Sopa de cacahuete
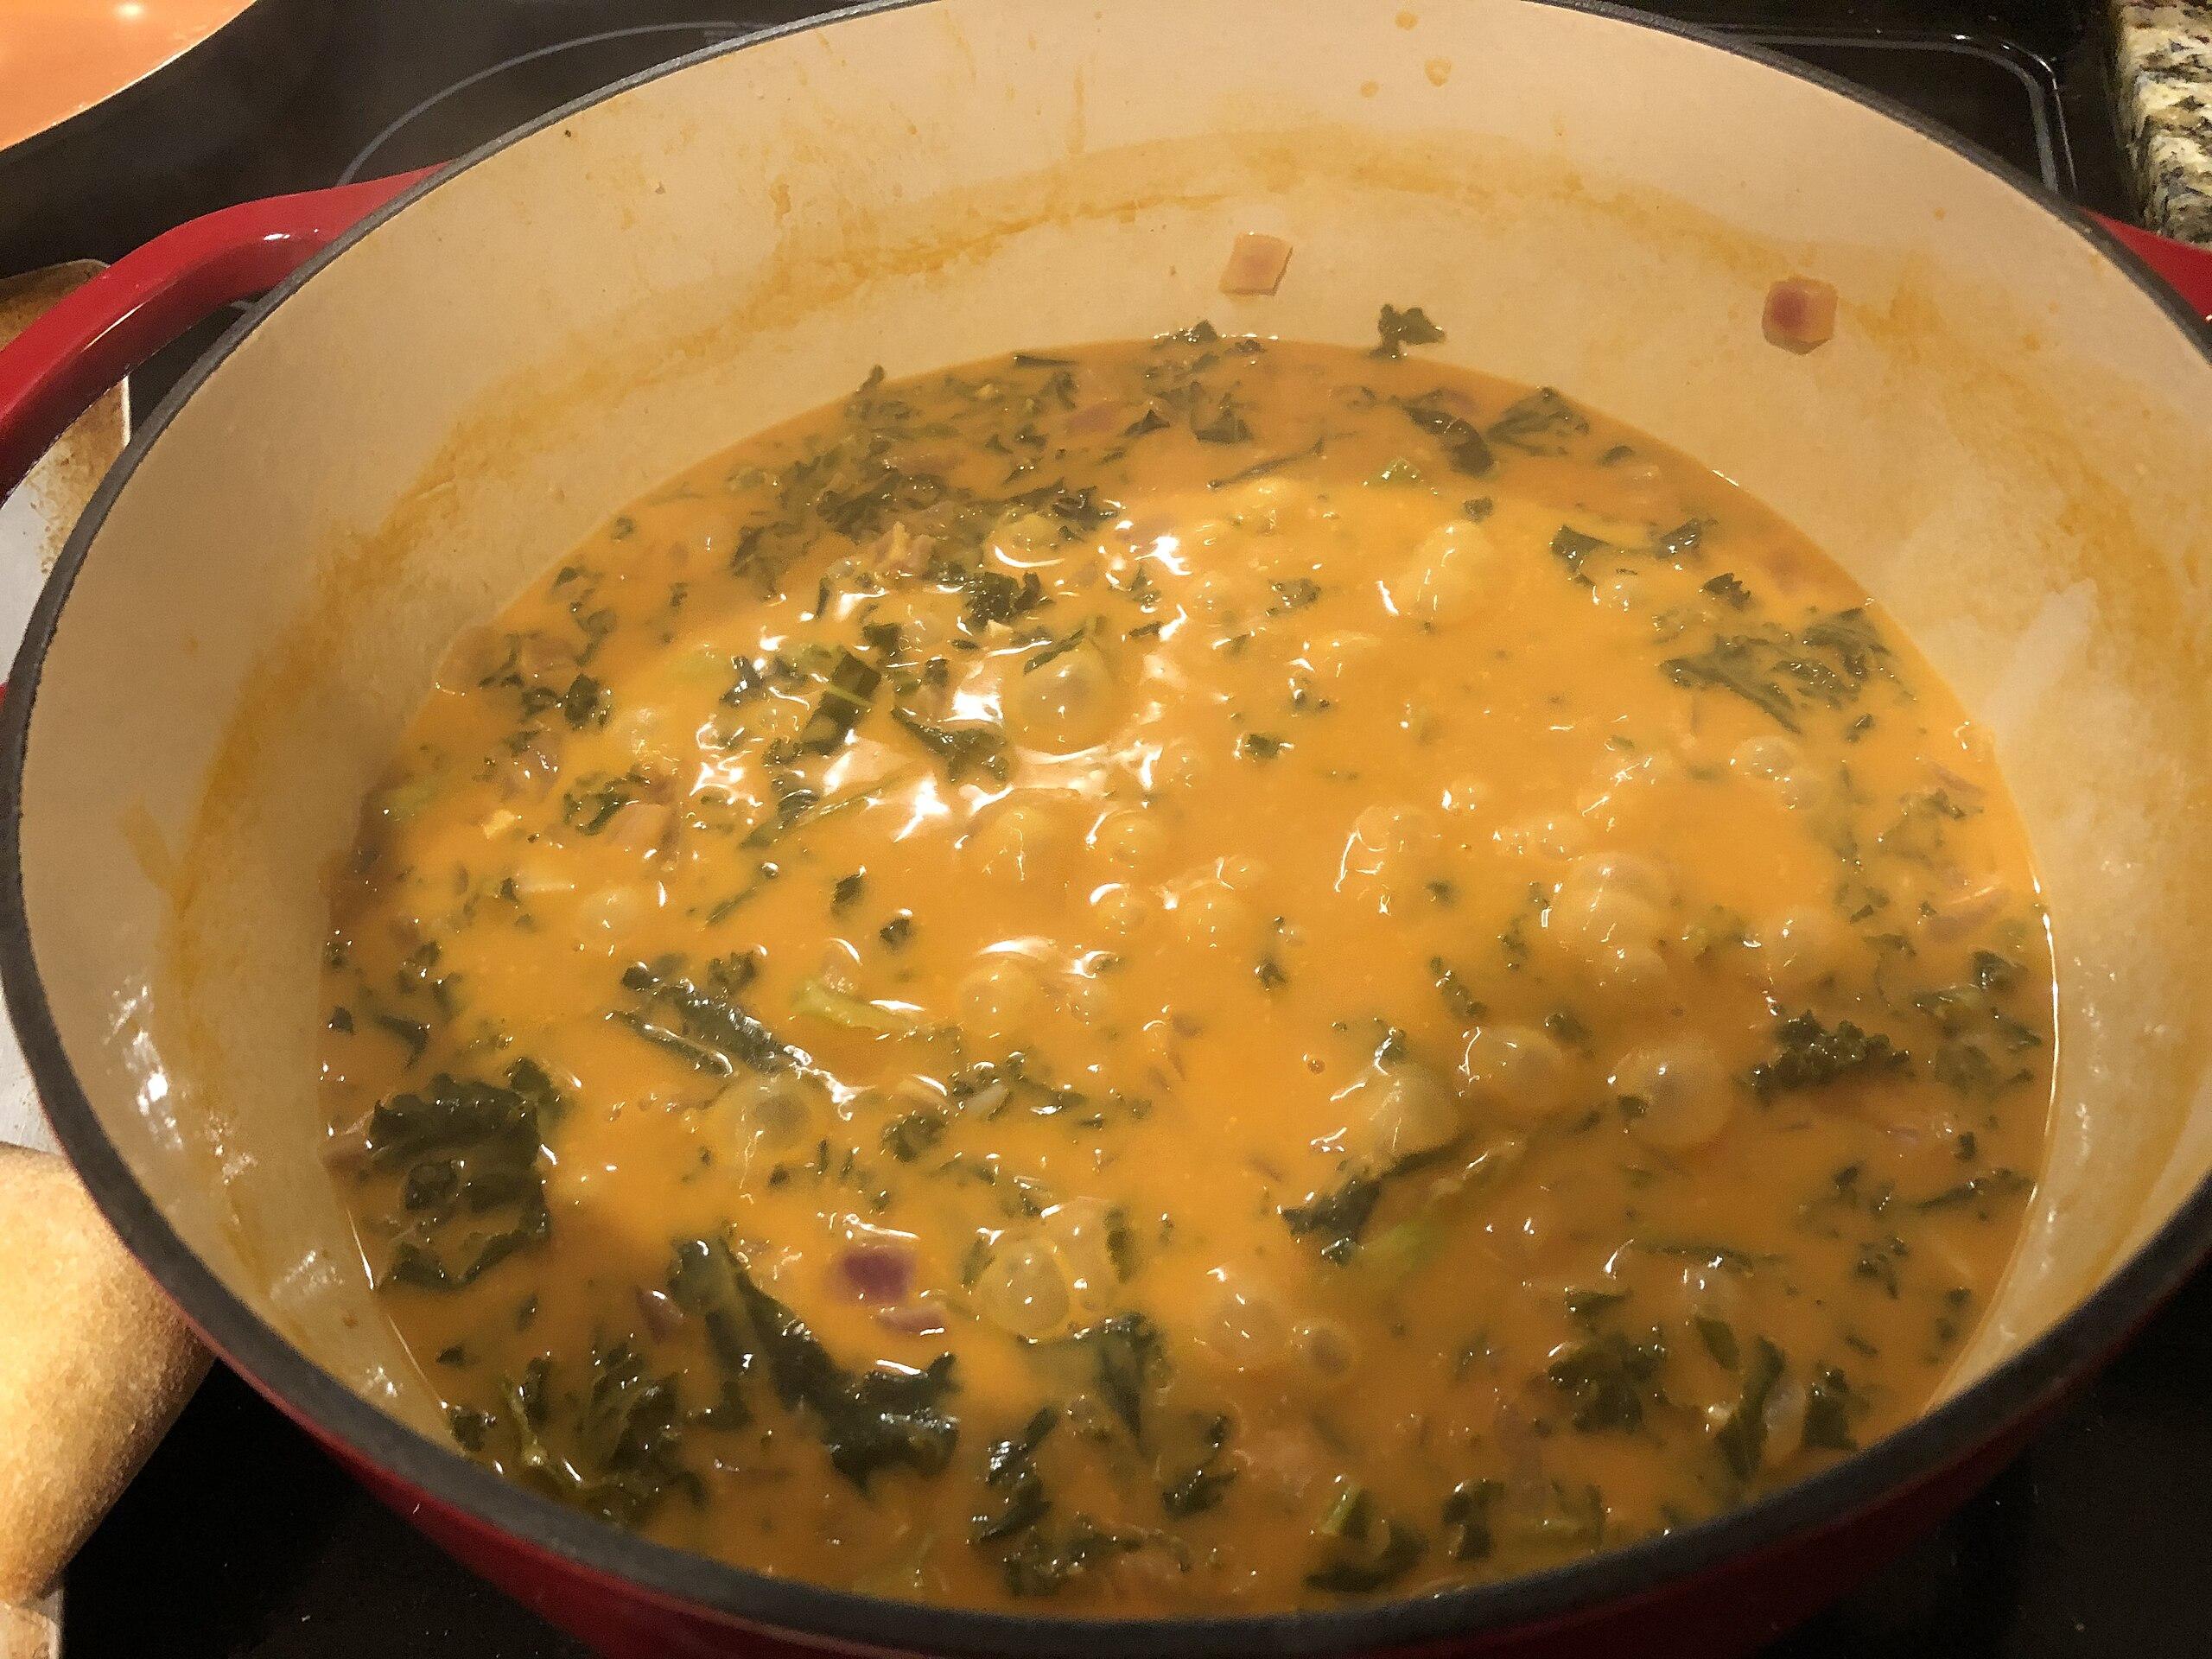
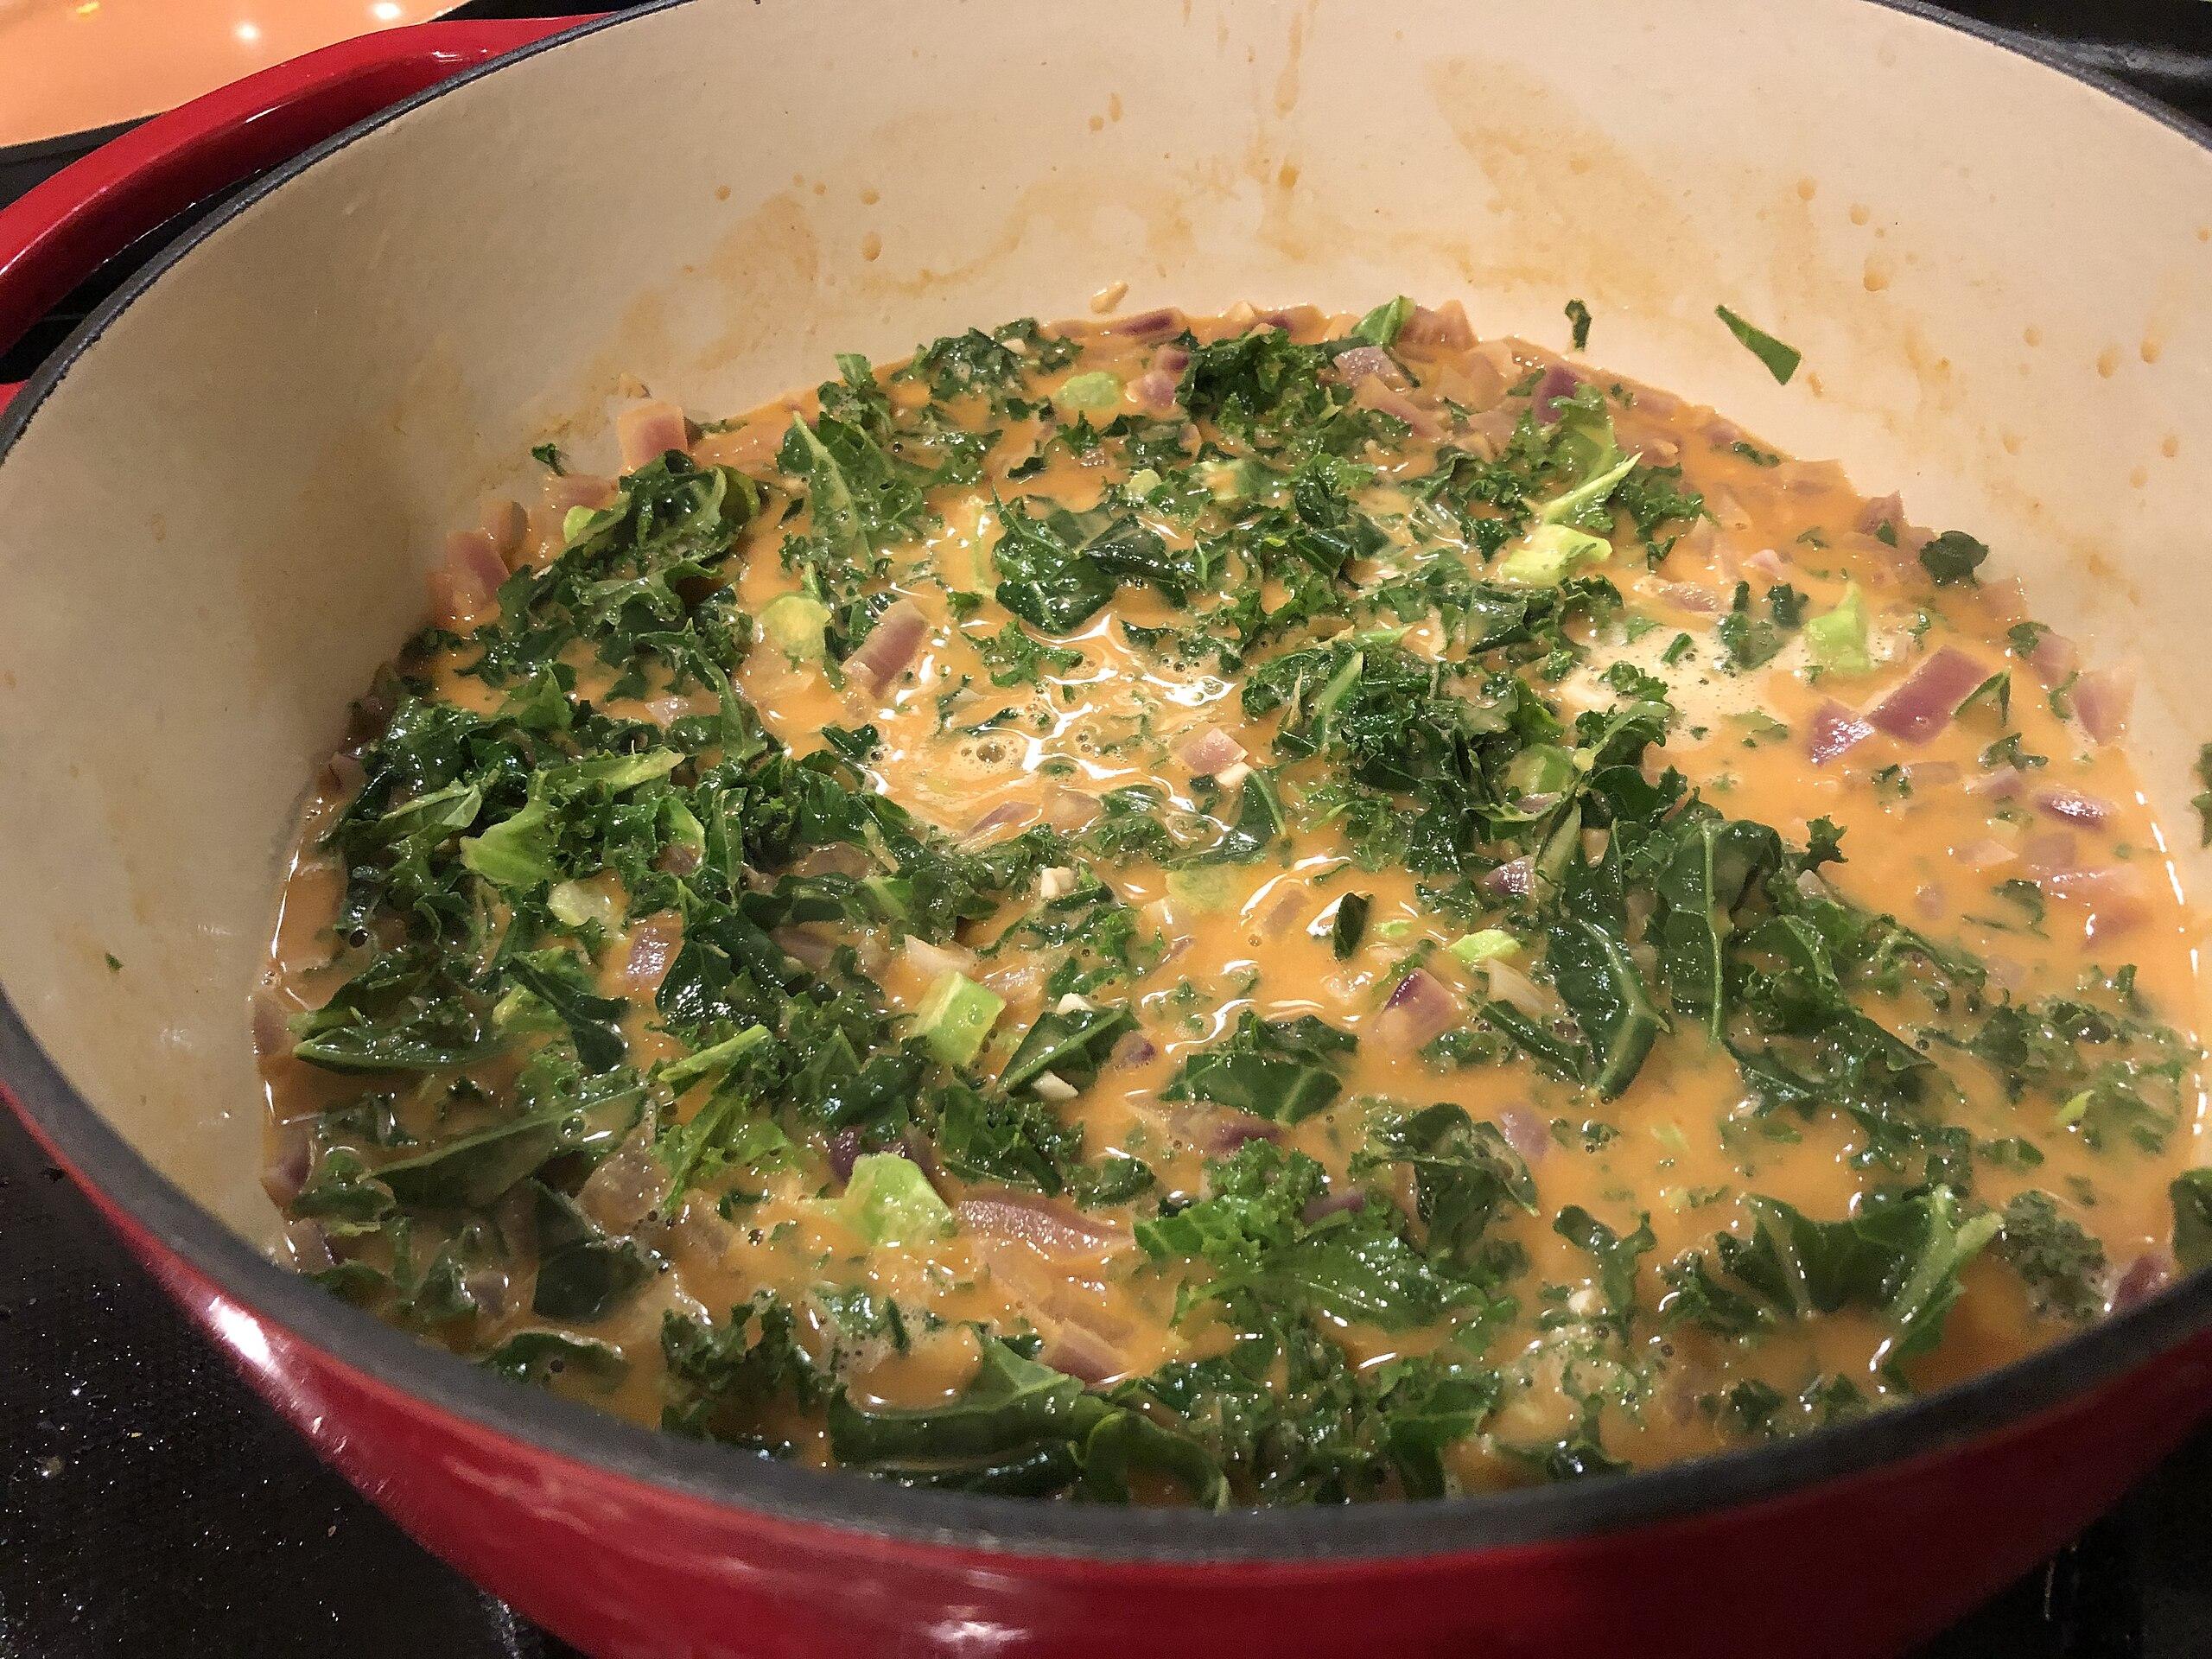
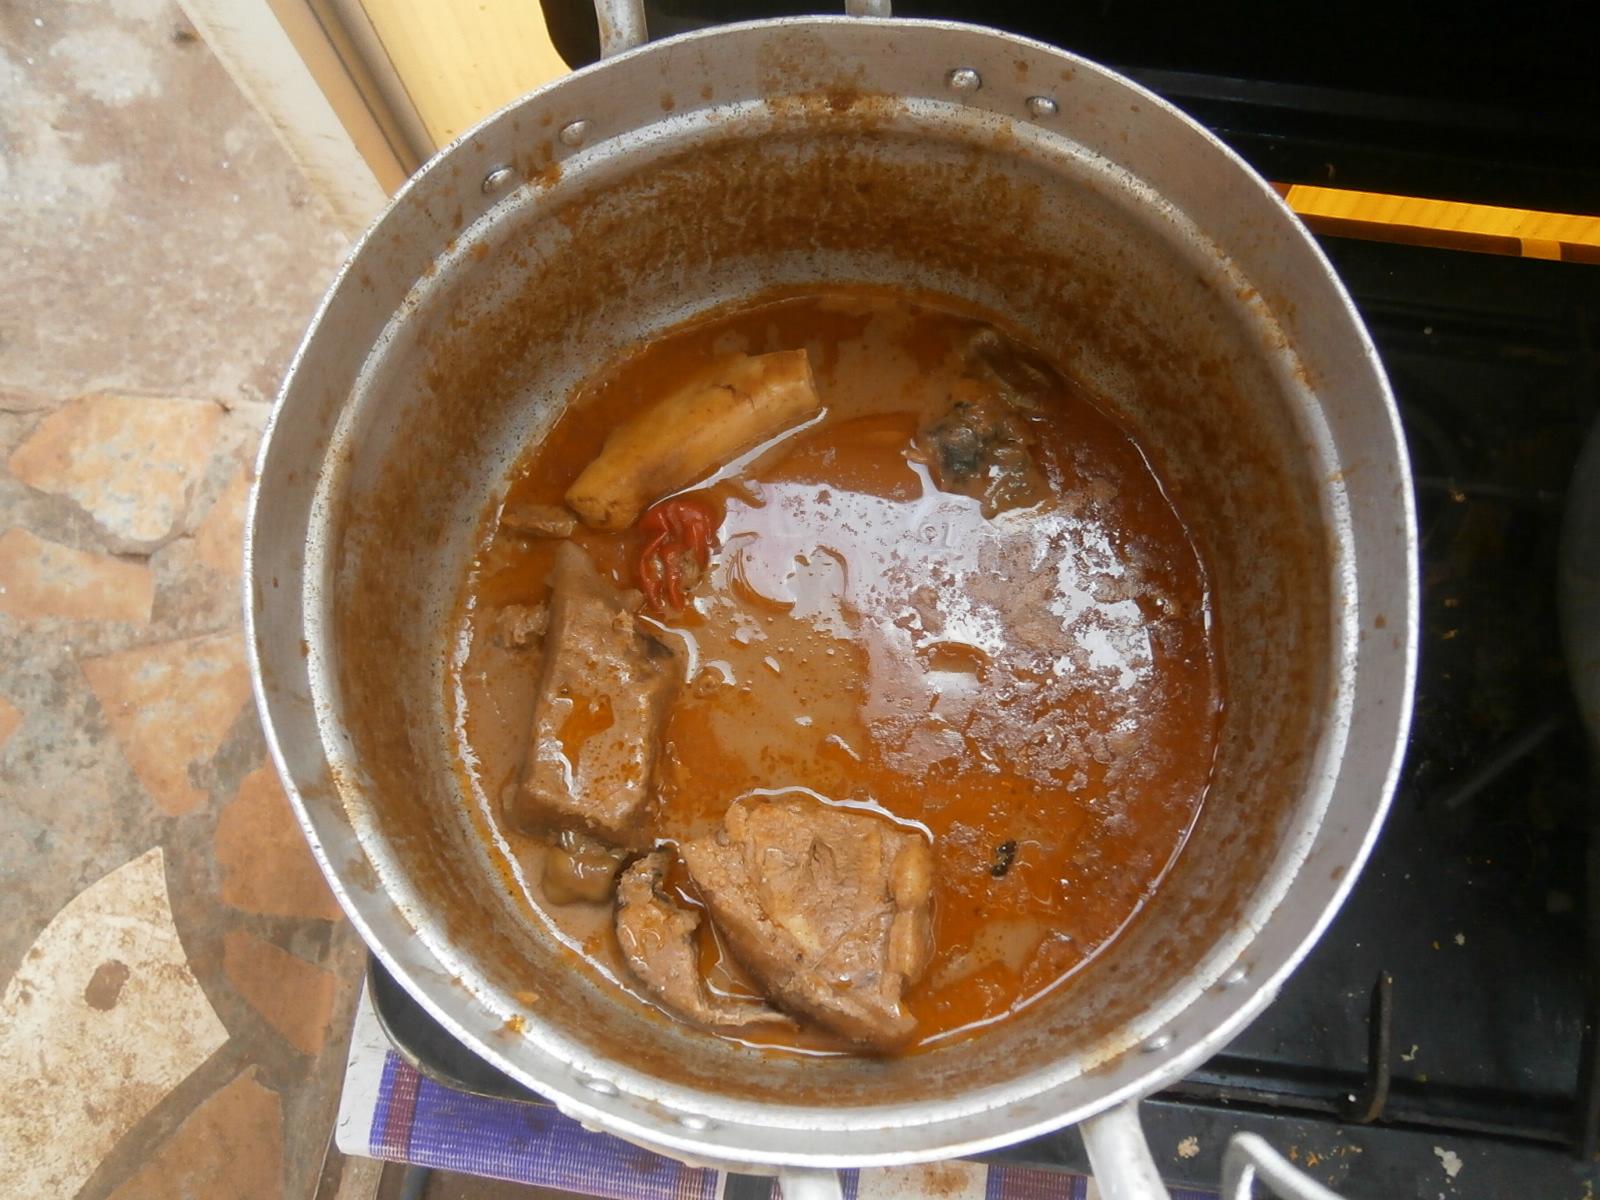
Also known as:
ar - Arabic: حساء الفول السوداني
en - Tiếng Anh: Peanut soup
fr - French: Soupe d'arachides
ha - Hausa: Miyar Gyaɗa
ig - Igbo: Ofe Mkpụrụ Ahuekere
jv - Javanese: Sop kacang
ko - Korean: 땅콩 수프
nl - Dutch: Pindasoep
ru - Russian: Арахисовый суп
uk - Ukrainian: Арахісовий суп
Category: soup (pea soup)
Cuisine: African
Associated cuisines: African
Area: Africa, Virginia, Taiwan, Argentina, Bolivia, Peru, Ghana, Nigeria, Sierra Leone
Countries: Taiwan, United States, Argentina, Bolivia, Peru, Ghana, Nigeria, Sierra Leone
Region: Western Africa, Eastern Asia, Northern America, South America,
The dish is a soup made from peanuts, often with various other ingredients